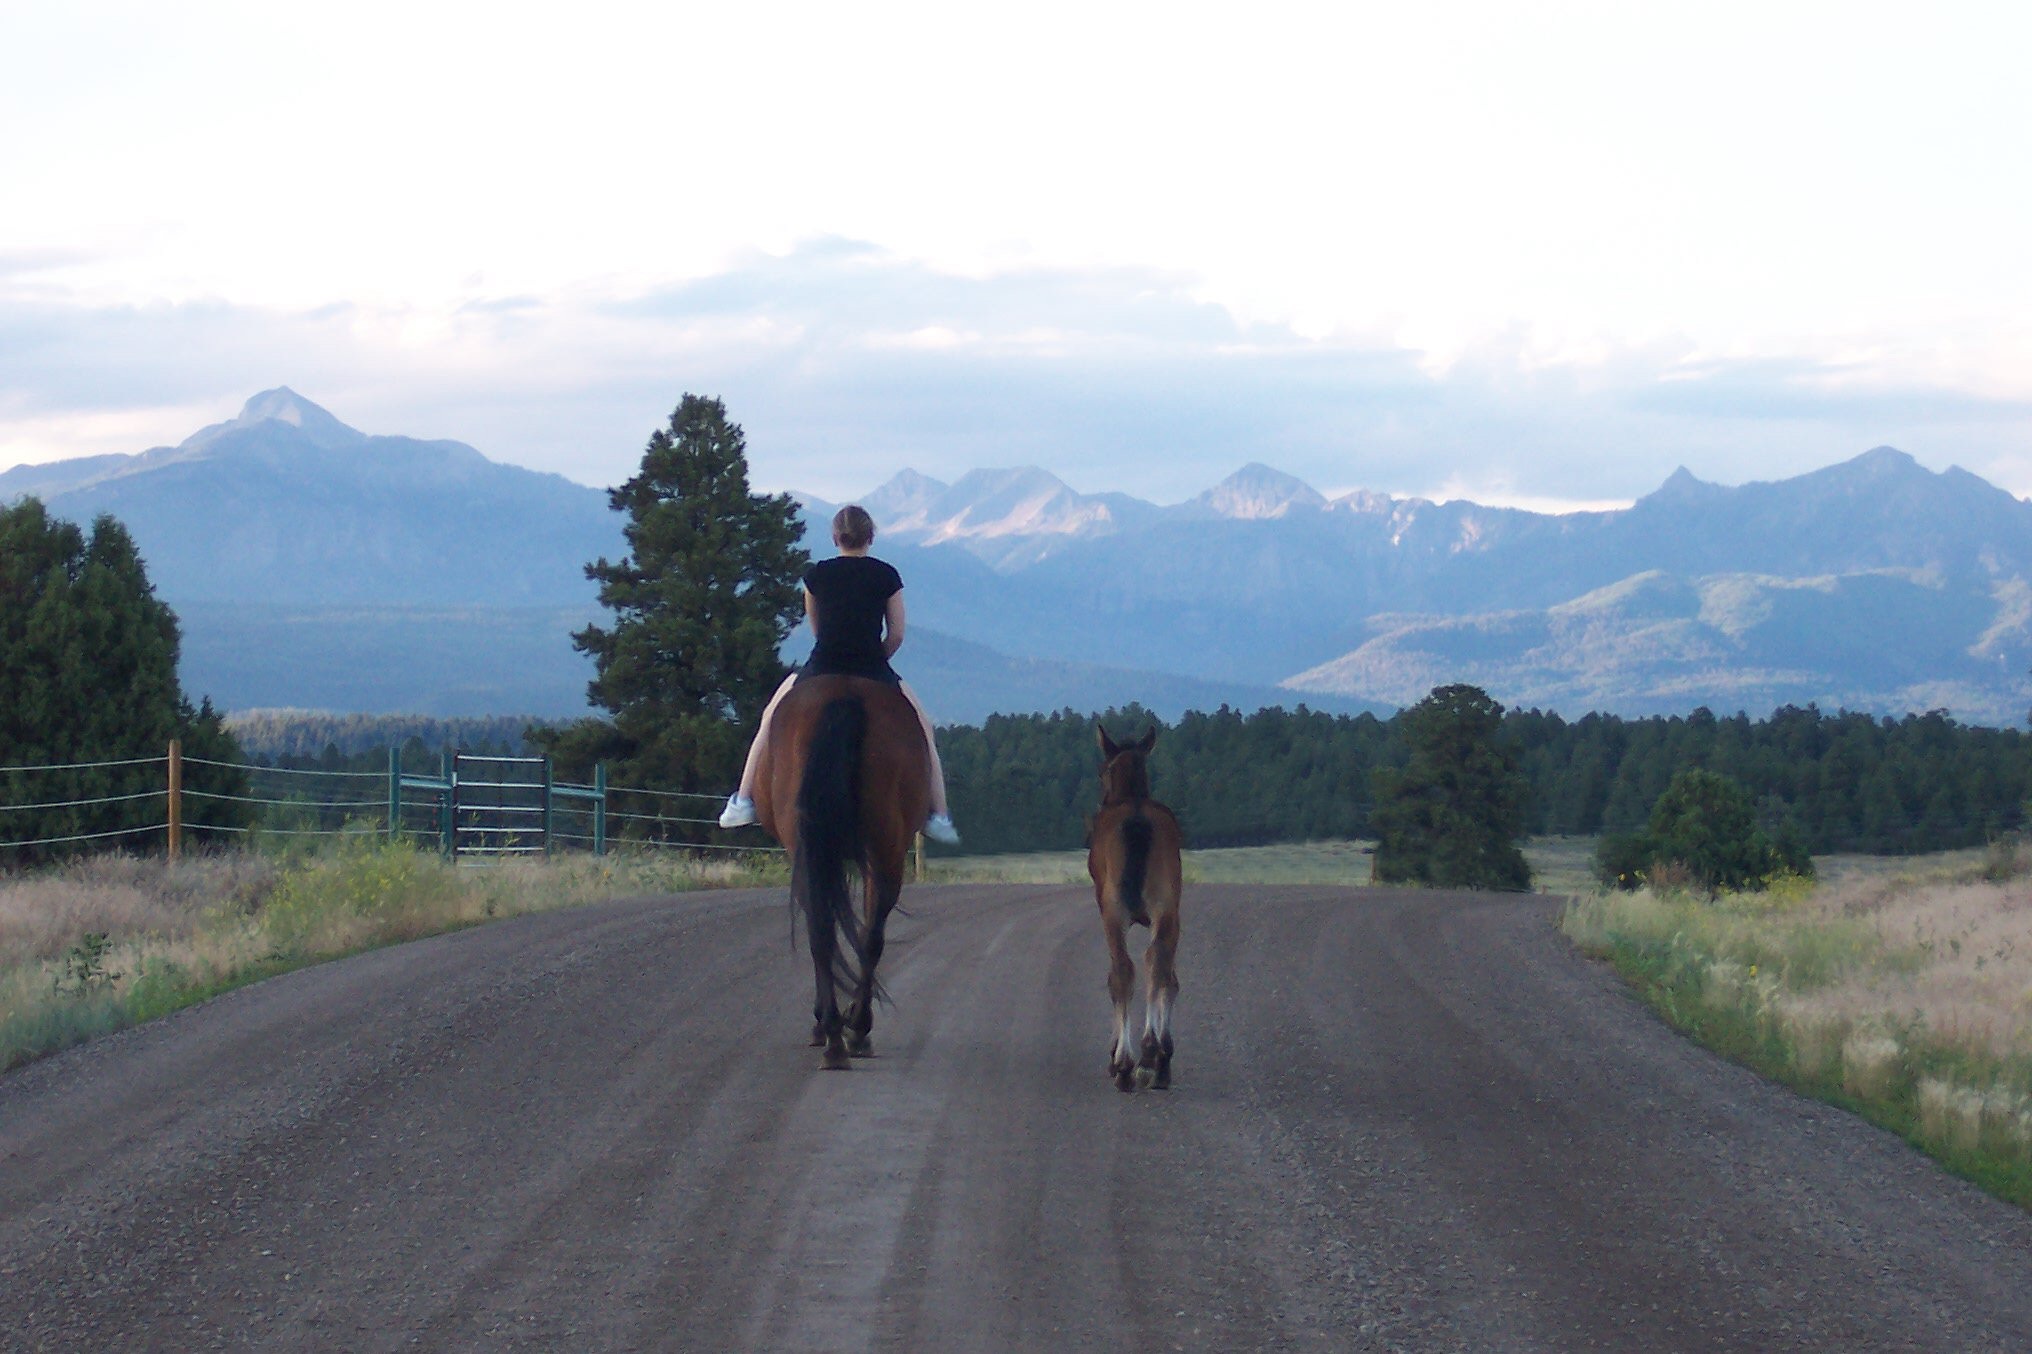
nature, mountain, girl, road, trail, mountain range, country, rural, ranch, horseback, baby, trees, riding, horses, mother, colorado, sports, mountains, animals, pines, mare, scene, foal, pagosa springs, bareback